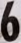
Number: 6